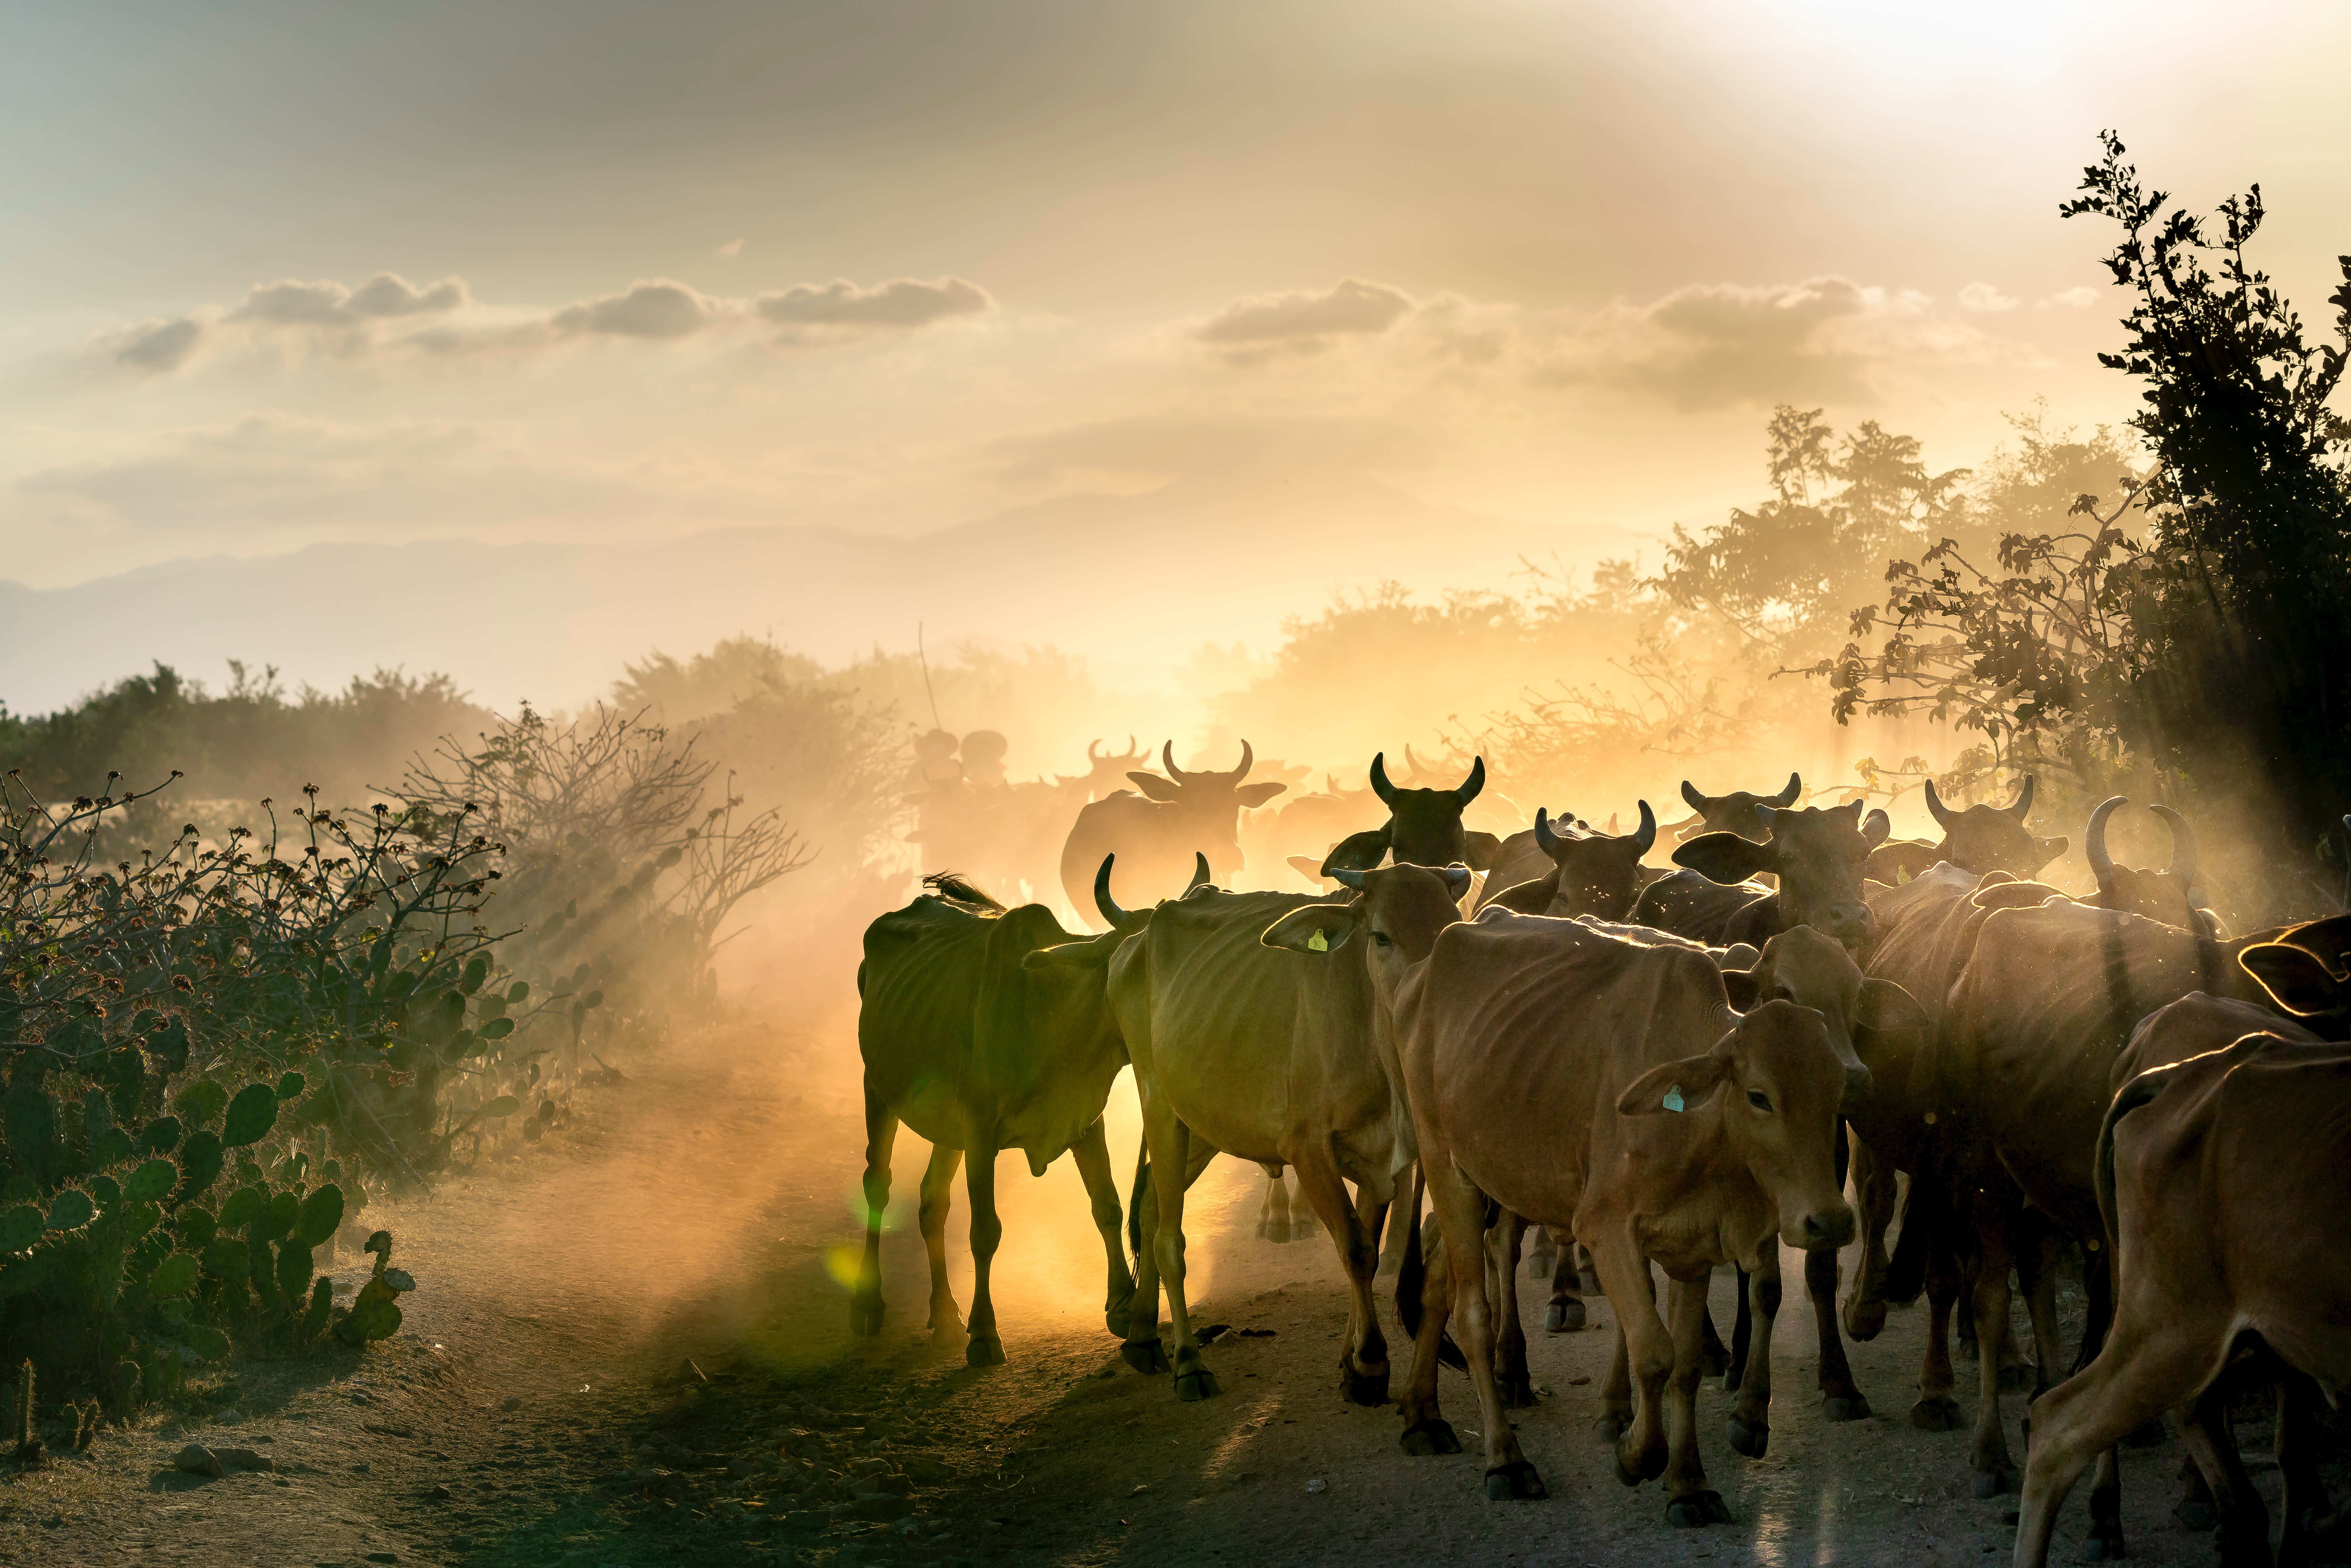
sky, herd, nature, morning, atmospheric phenomenon, mode of transport, bovine, working animal, rural area, wildlife, herding, pasture, grassland, cart, livestock, landscape, vehicle, oxcart, sunlight, drover, horse, ox